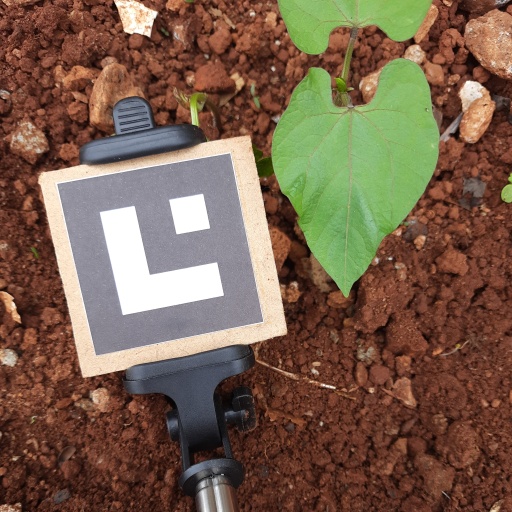
Observations: wavy surface, no eating holes, under cloudy sky